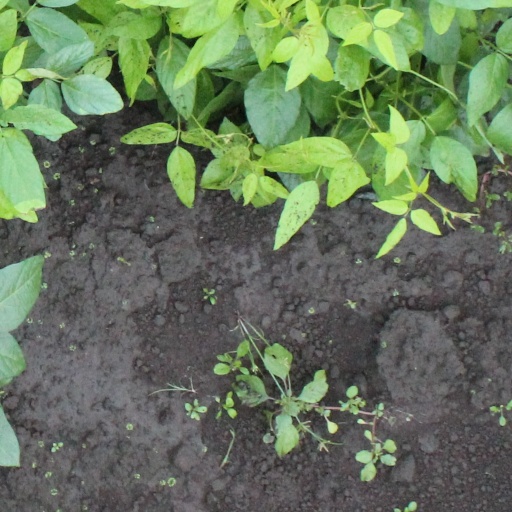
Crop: soybean